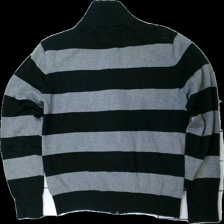
View: back
Type: Cardigan
Category: Men
Brand: Jack And Jones
Colors: Grey, Black
Material: 100% cotton
Pattern: Striped
Cut: Regular
Size: L
Season: All
Stains: Major
Damage: fläck arm
Damage location: bottom left
Damage 2 location: bottom right
Price range: <50
Recommended usage: Export
Description: randig kofta med logga fram, fläck arm